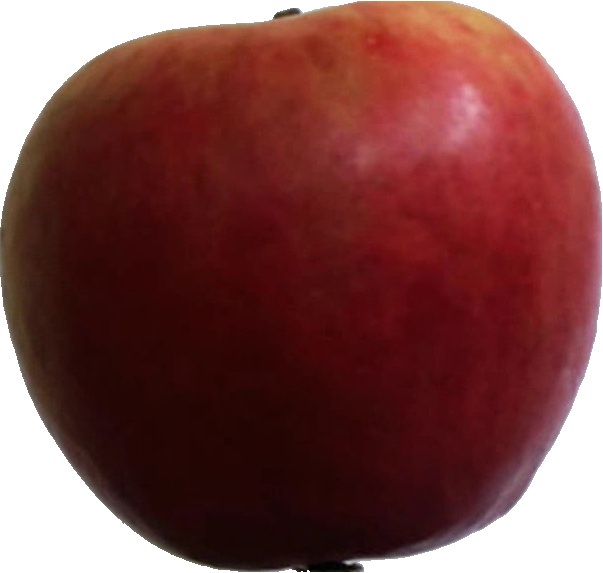
Label: apple_crimson_snow_1